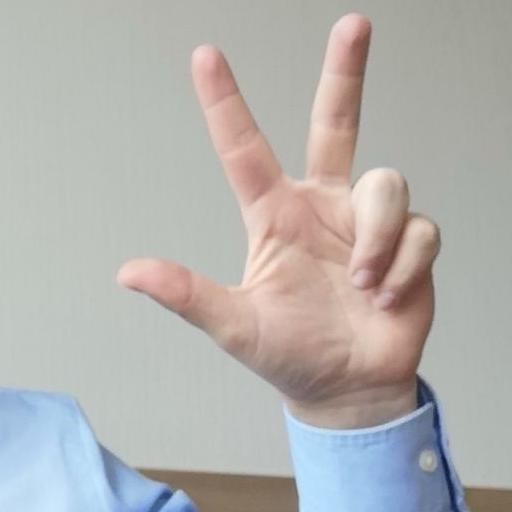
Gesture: three2